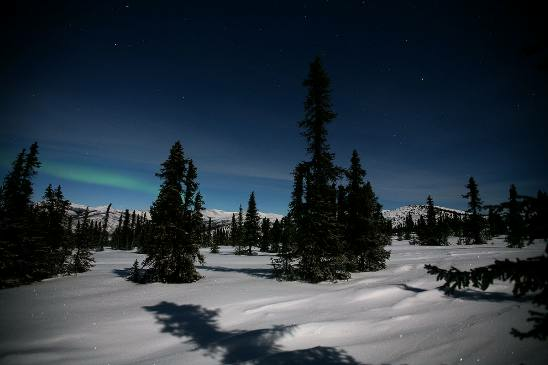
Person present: No